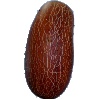
Label: Cucumber Ripe 1